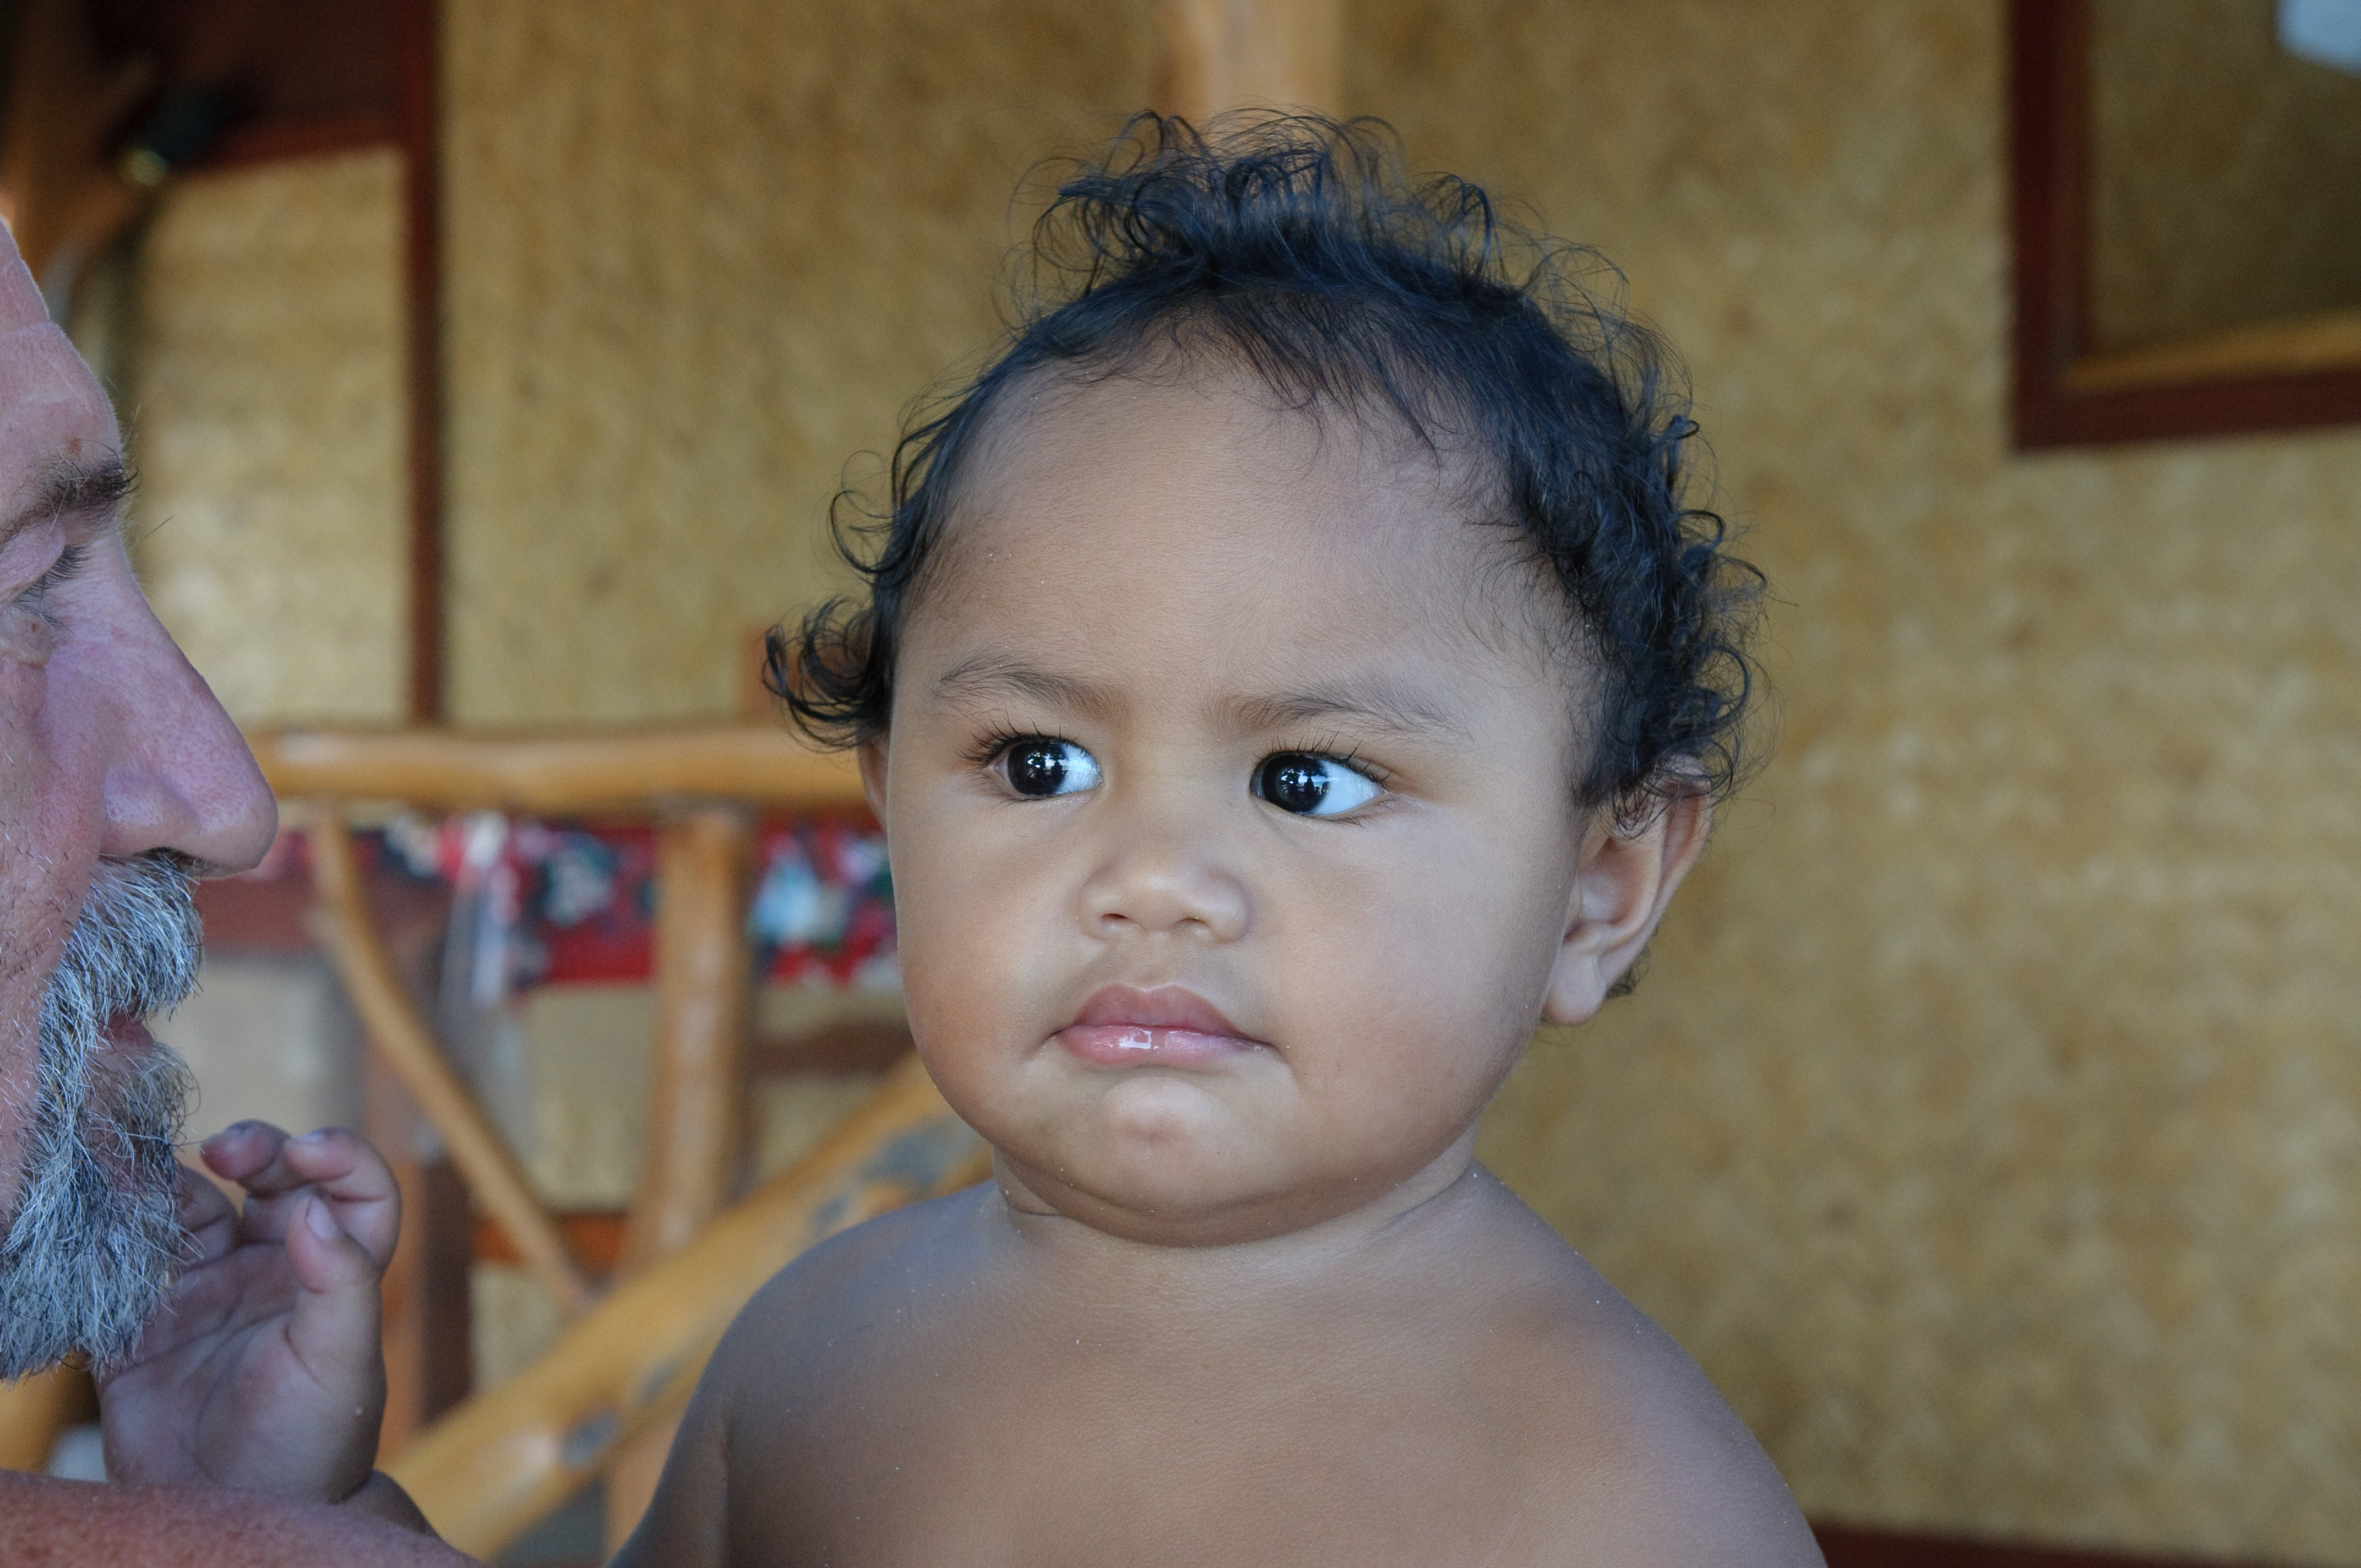
person, people, portrait, child, nikon, smile, infant, toddler, skin, d300, polinesia